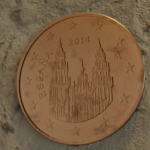
Coin value: 5cents
Country: es
Edition: 5cen